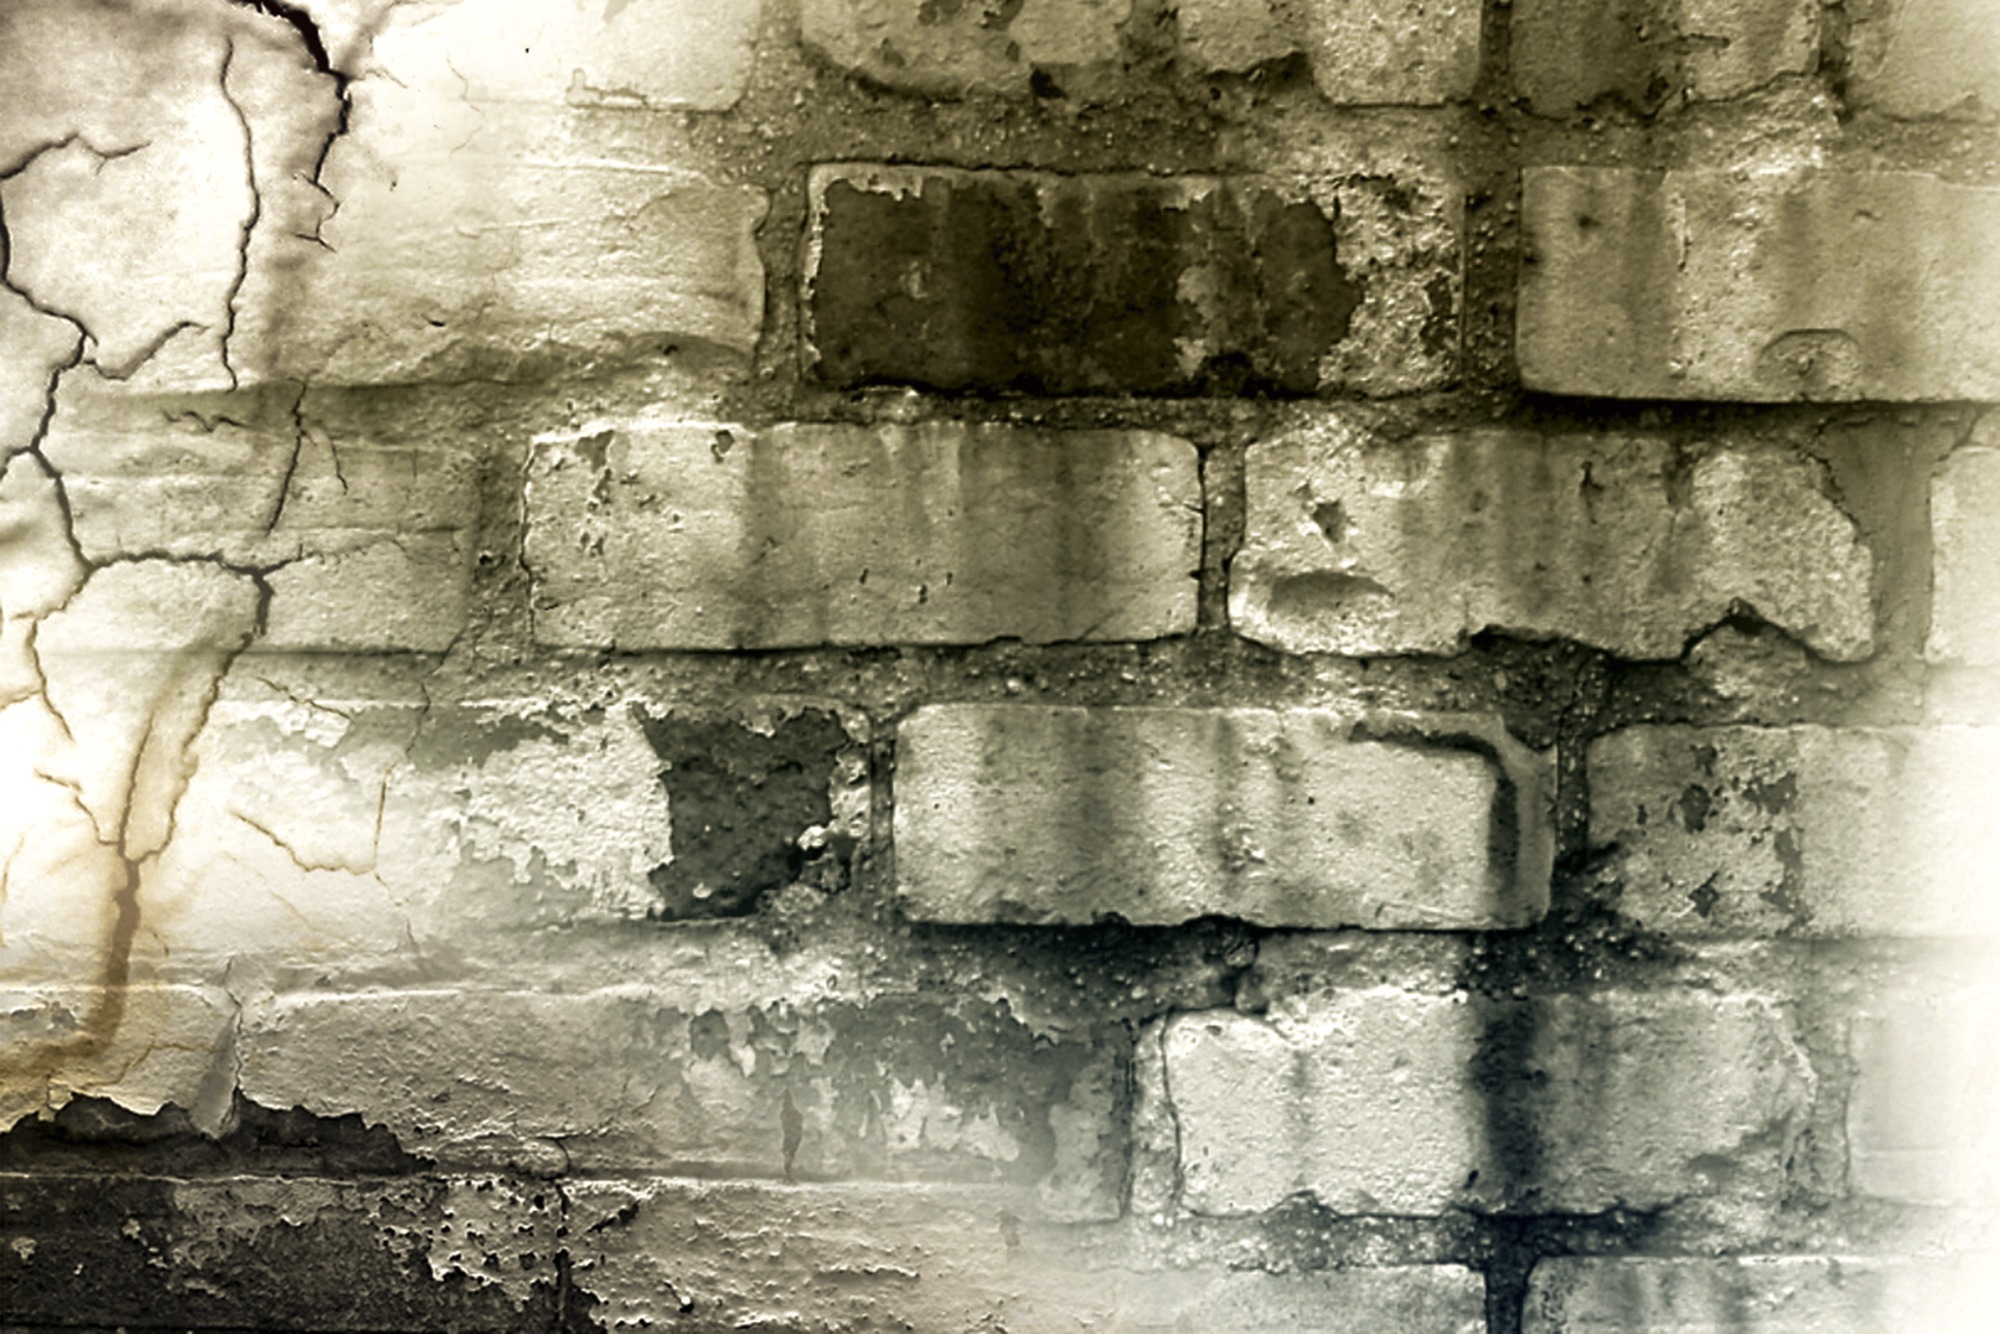
black and white, white, texture, wall, monochrome, brick, erosion, artwork, sketch, temple, ruins, digital, photograph, graphic, fantasy, cracks, digital art, digital creation, monochrome photography, ancient history, computer graphic, digital design